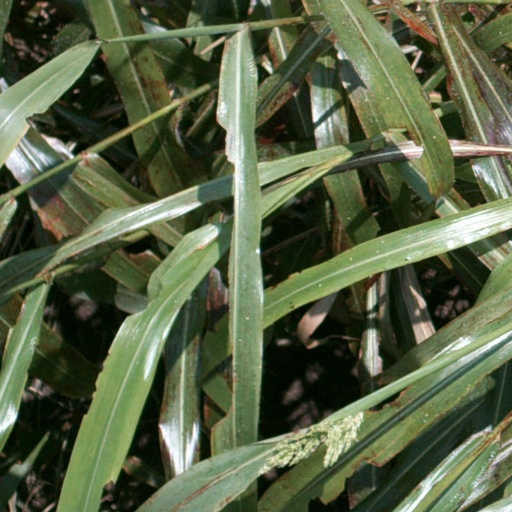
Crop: sorghum